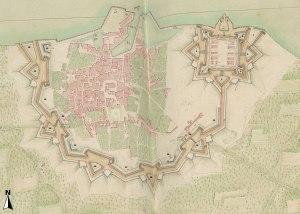
L'enceinte de Saint-Martin-de-Ré est un ancien ensemble de fortifications qui protégeait la ville de Saint-Martin-de-Ré, dans le département français de la Charente-Maritime.